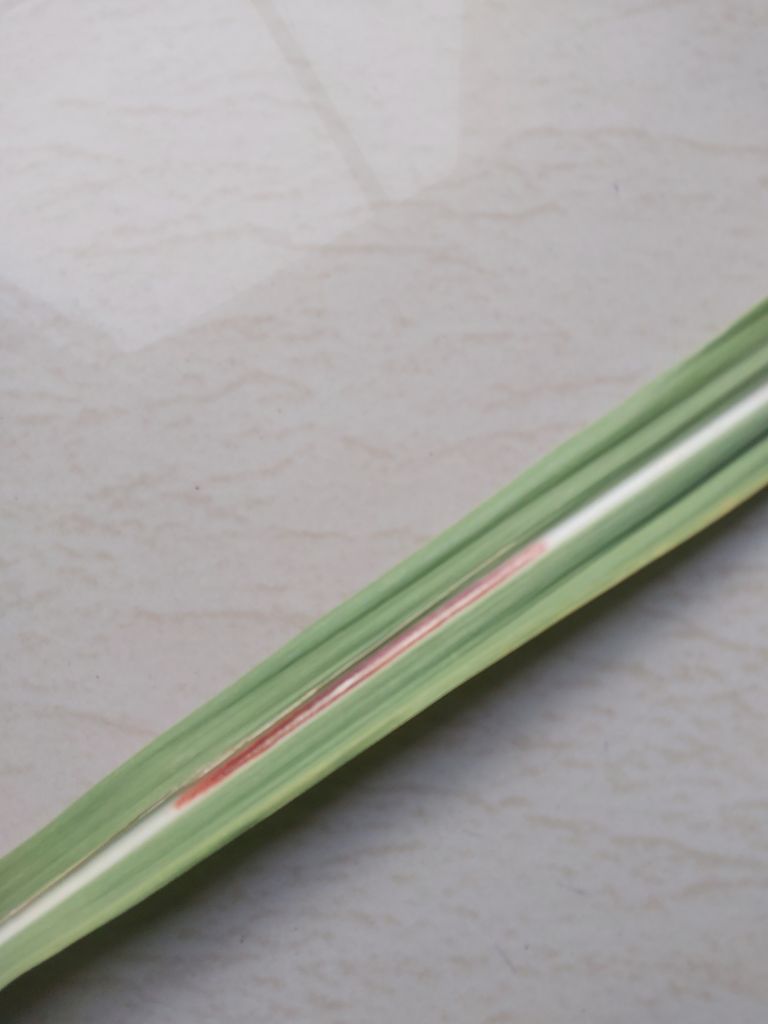
Label: Brown Spot